David-Maurice-Joseph Mathieu de La Redorte

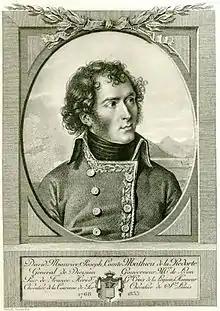
General of Division David-Maurice-Joseph Mathieu de La Redorte

David-Maurice-Joseph Mathieu de Saint-Maurice de La Redorte or Maurice Mathieu (20 February 1768 – 1 March 1833) was a French general during the Napoleonic Wars.